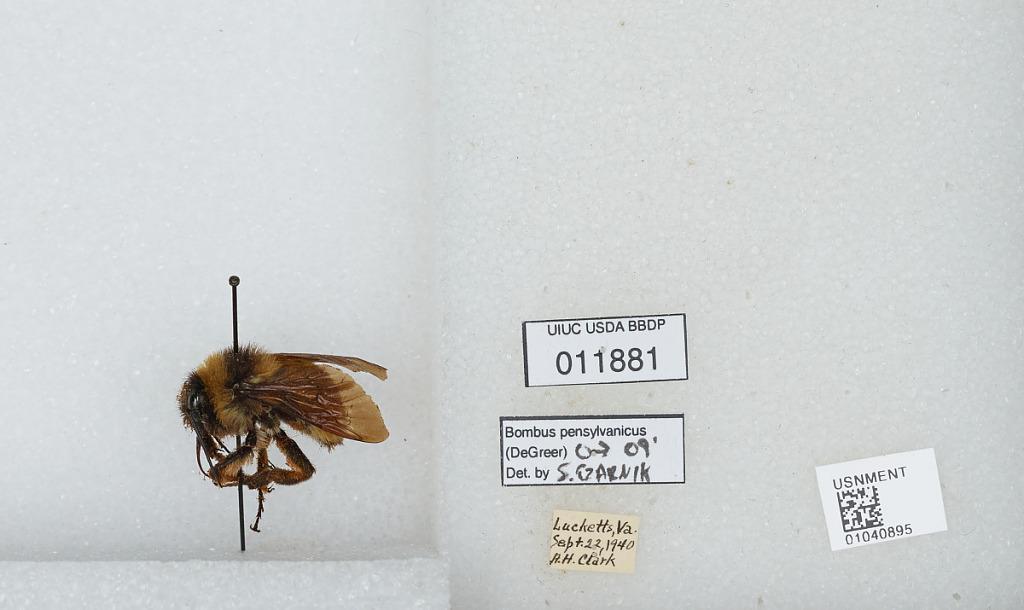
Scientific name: Bombus (Fervidobombus) pensylvanicus pensylvanicus (De Geer)
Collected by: A. Clark
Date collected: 1940-9-22
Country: United States
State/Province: Virginia
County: Loudoun
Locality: Lucketts
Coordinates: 39.2156, -77.5344
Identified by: Czarnik, S.